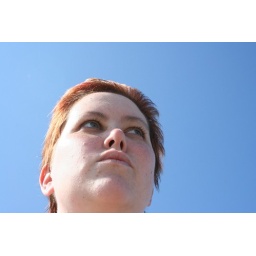
self-portrait against an absurdly blue sky